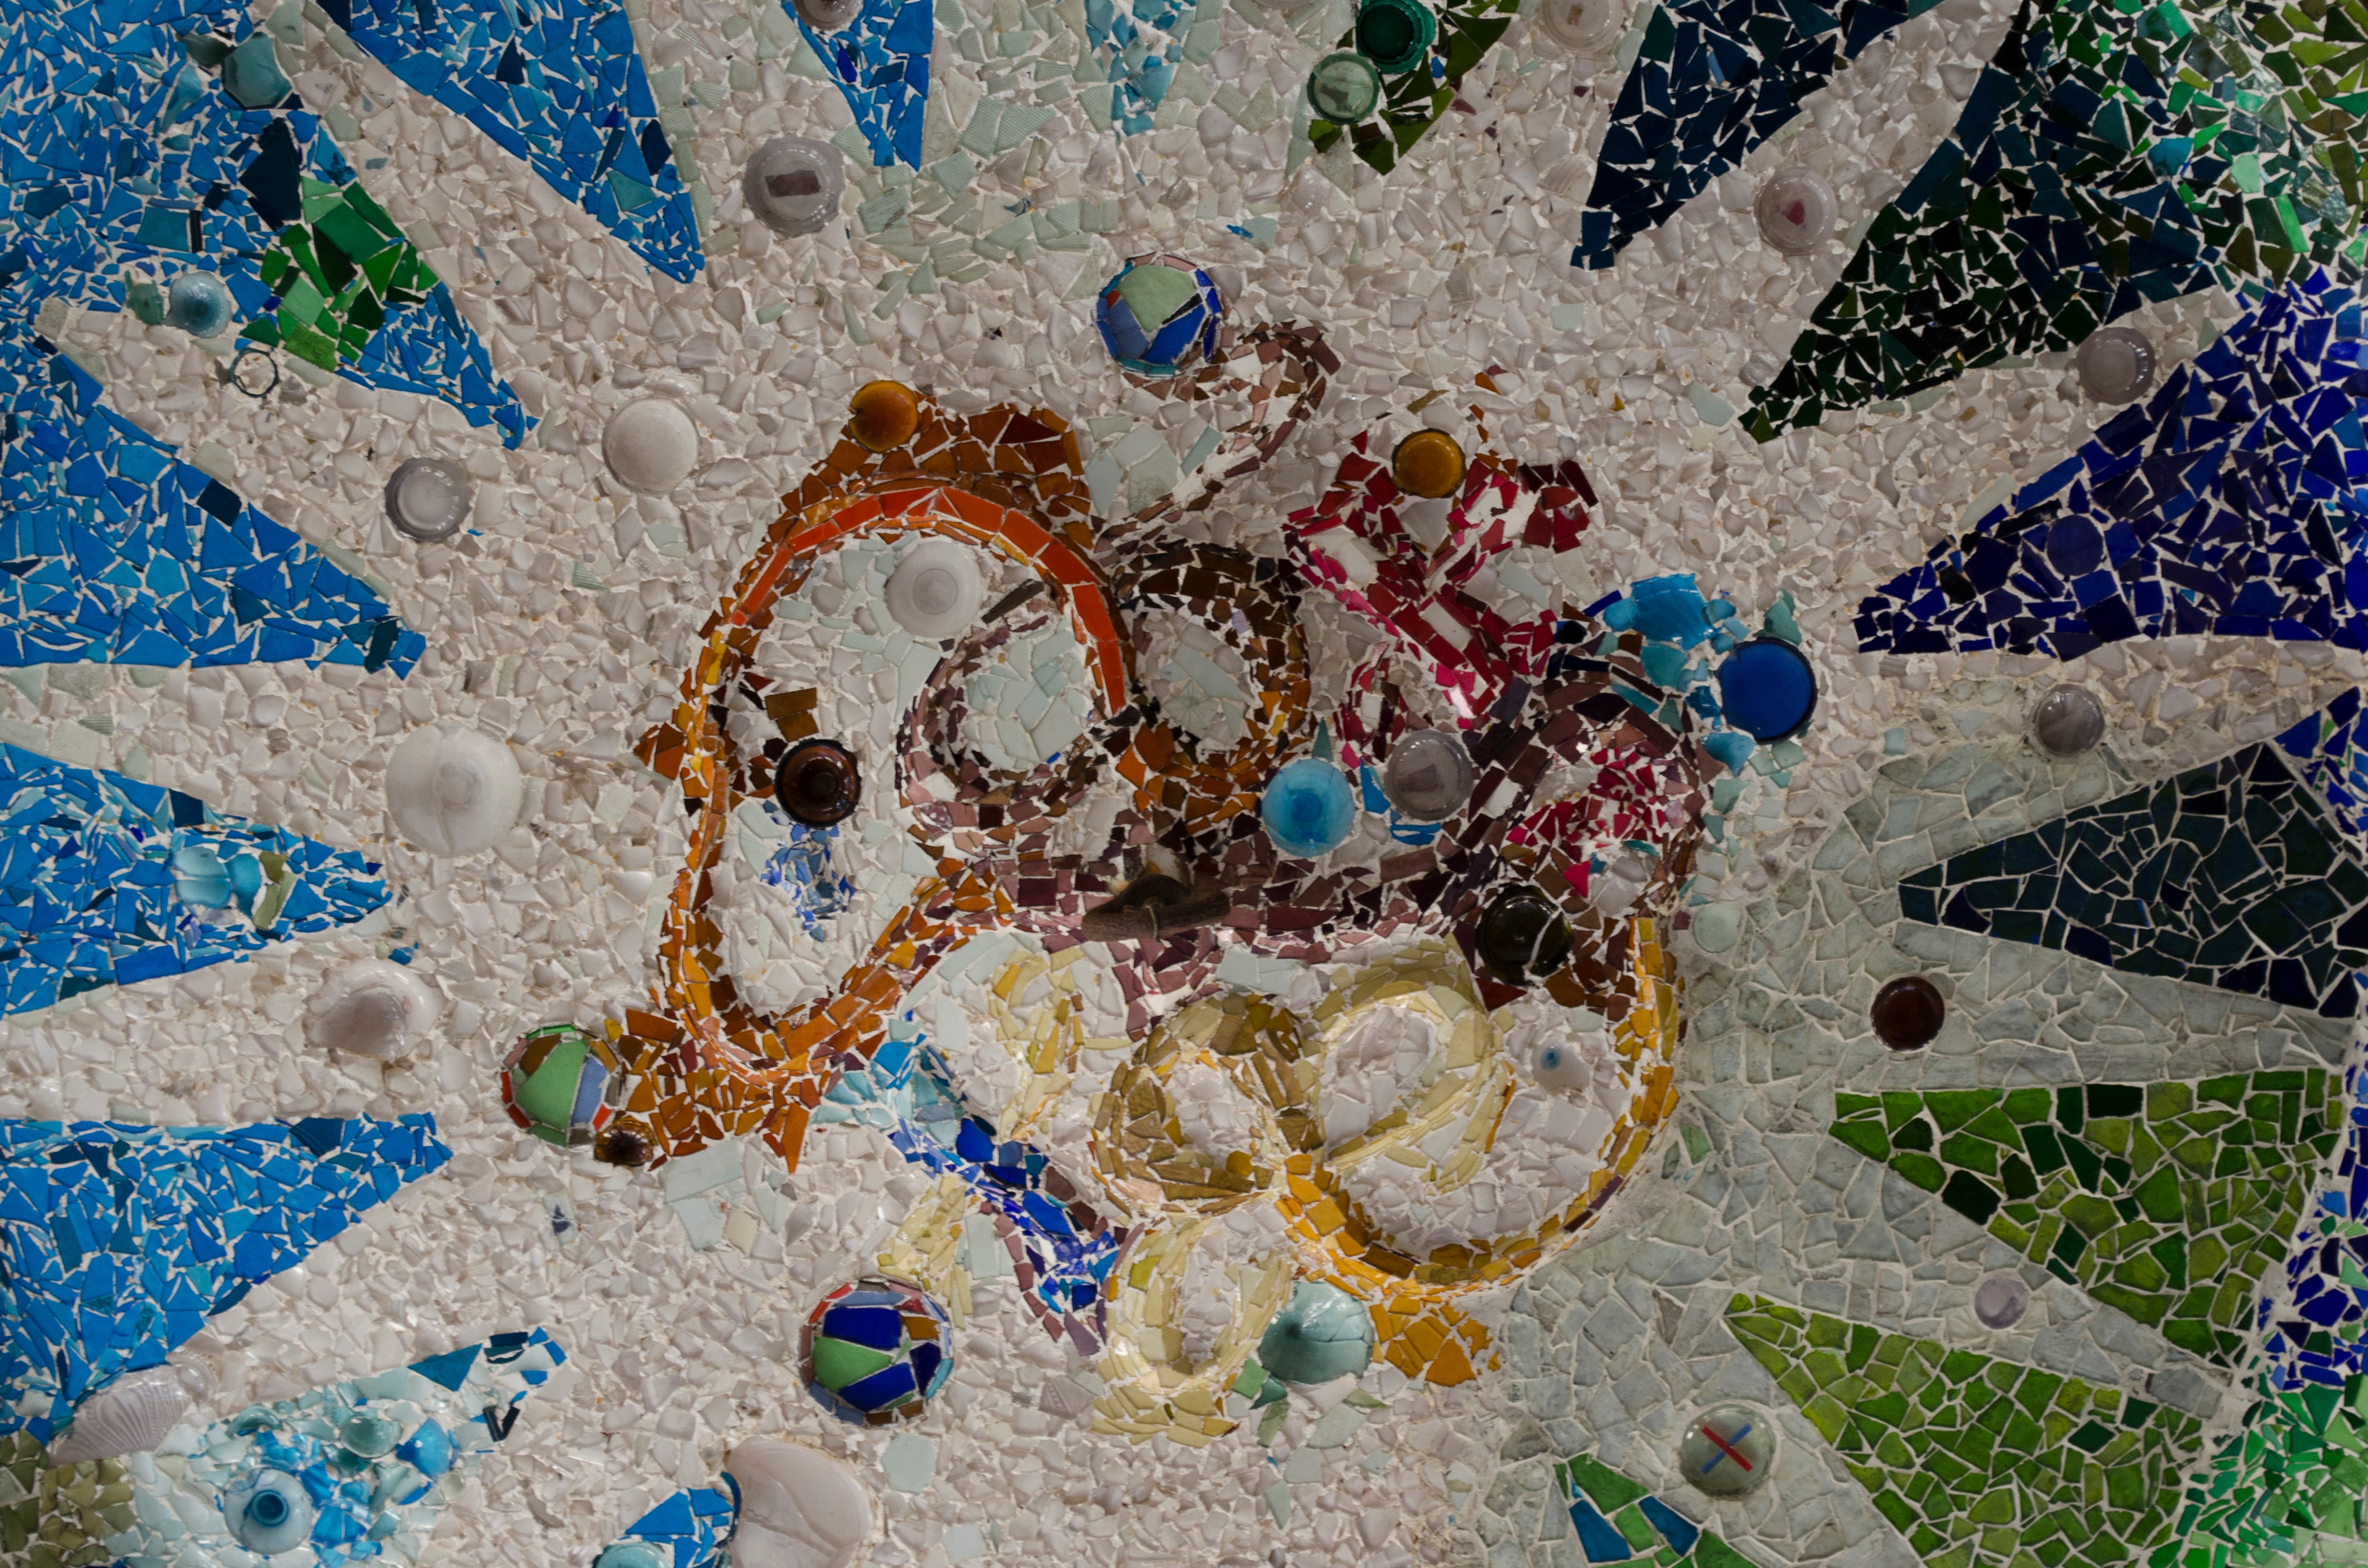
flower, pattern, material, quilt, textile, art, mosaic, quilting